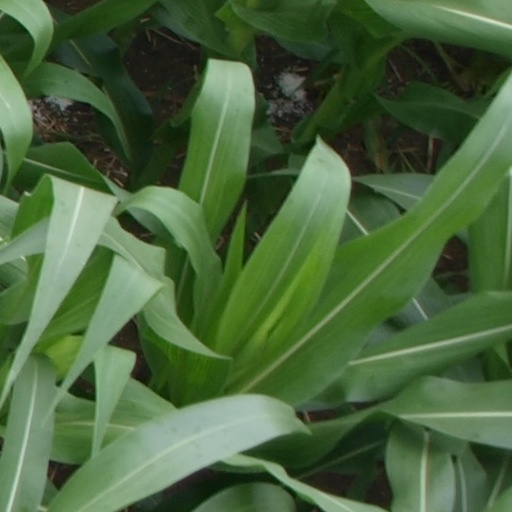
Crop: maize; corn